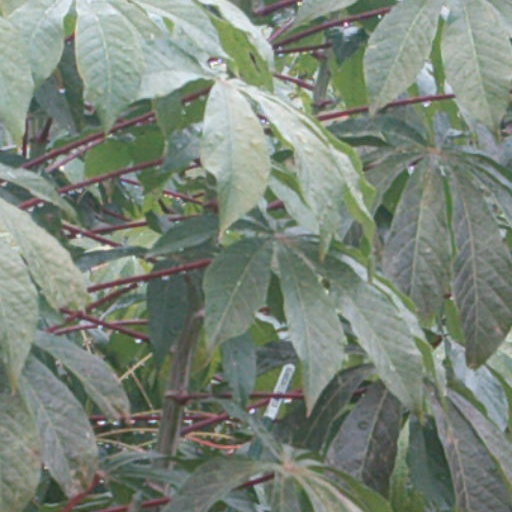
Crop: cassava